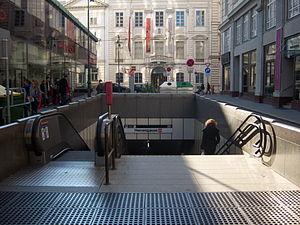
Herrengasse est une station de métro de Vienne.